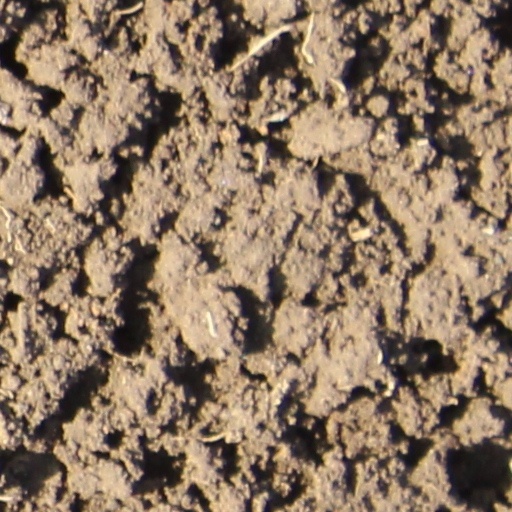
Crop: wheat